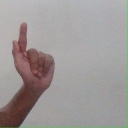
अक्षर: ळ